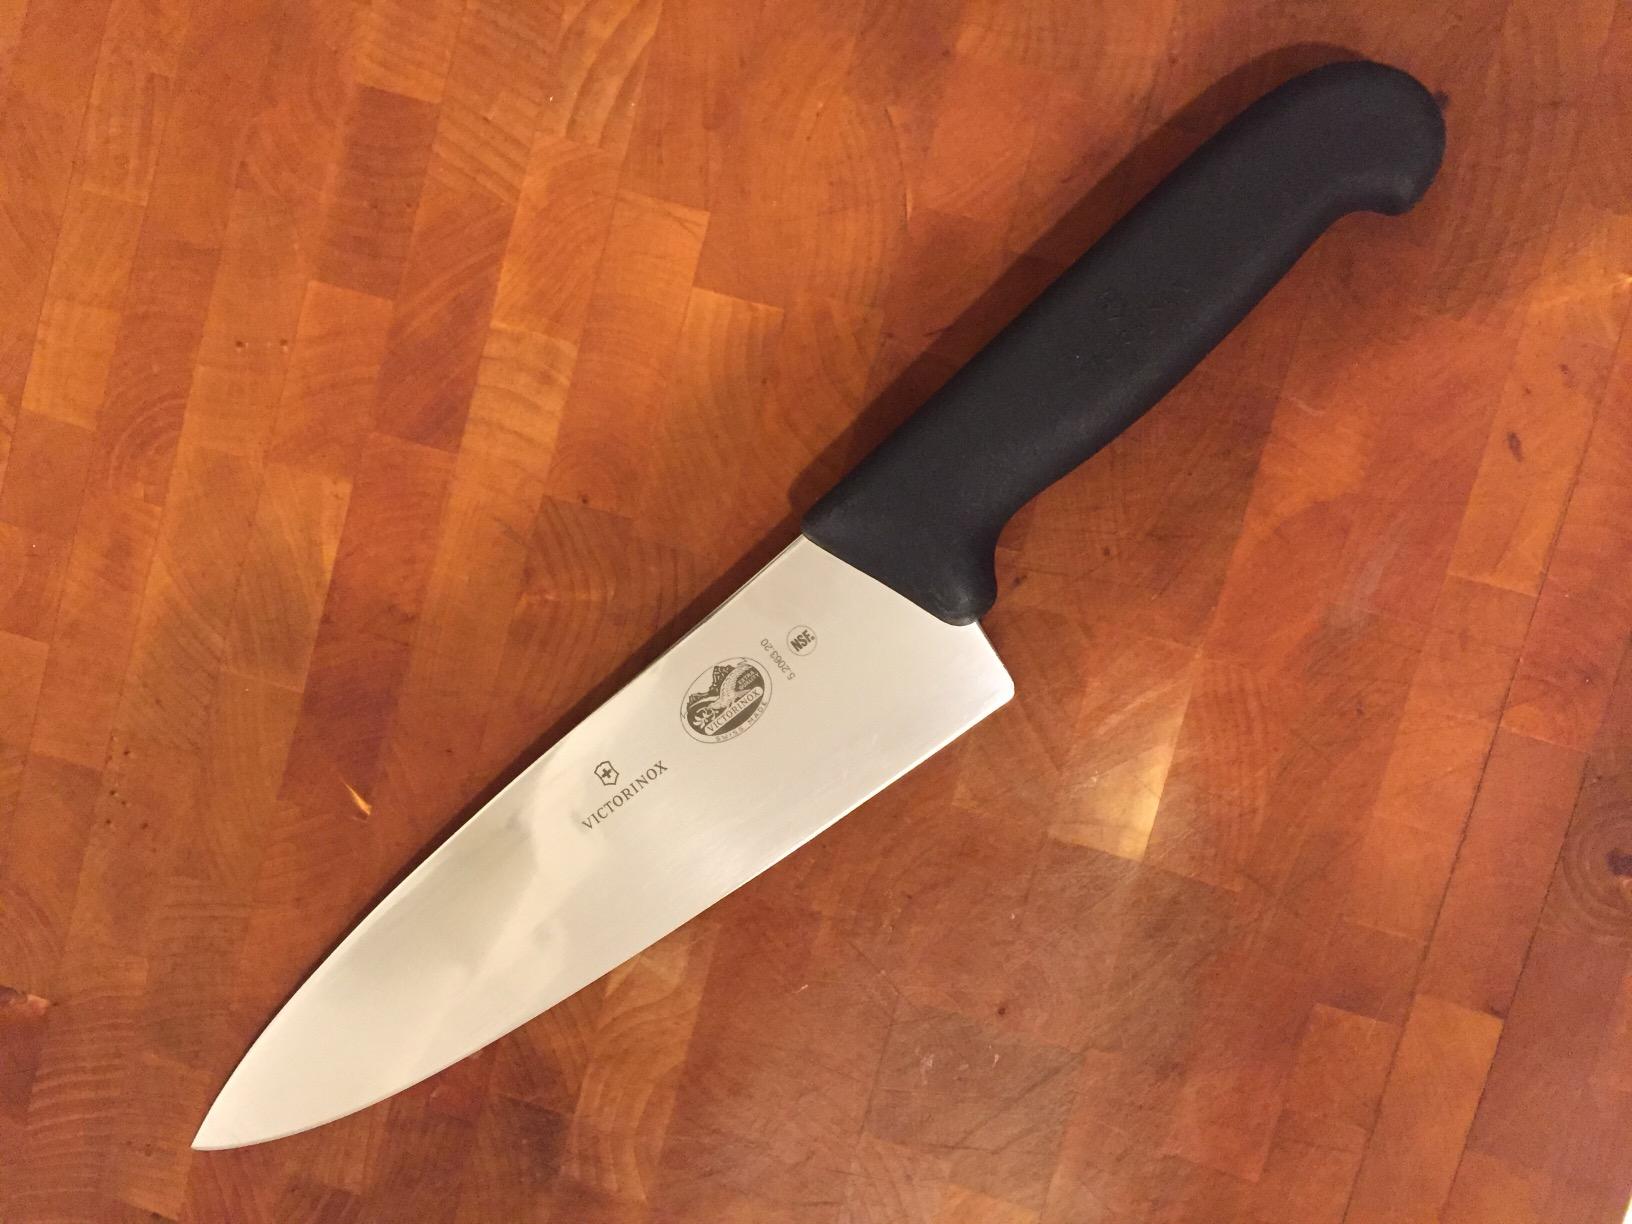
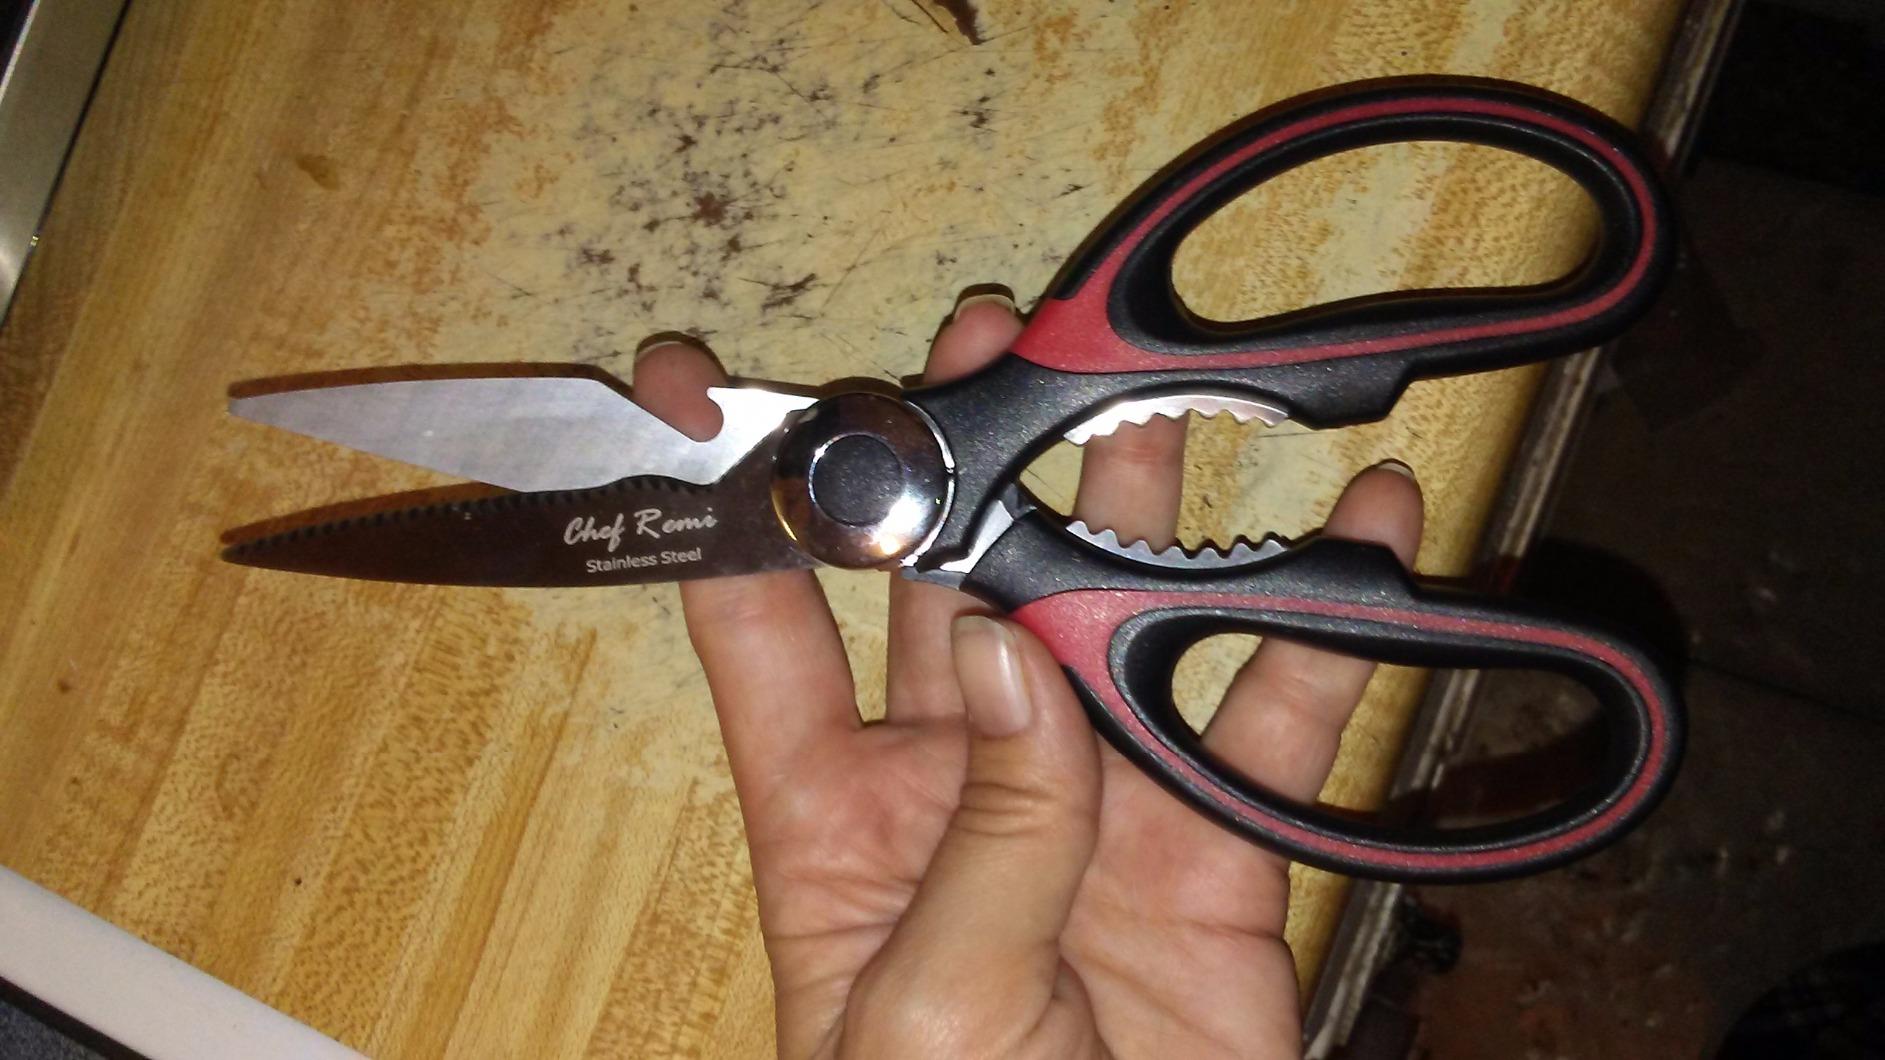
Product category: items_knife
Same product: no